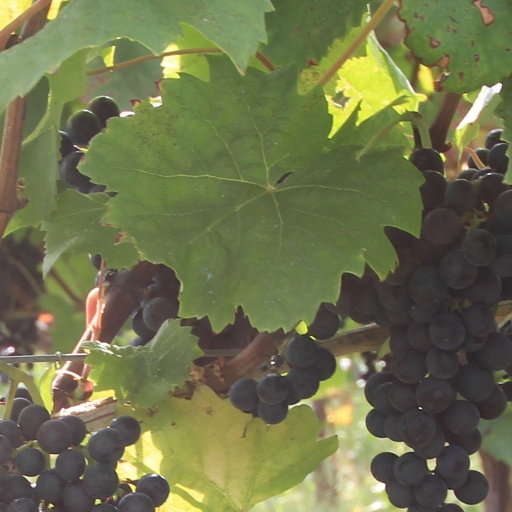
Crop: grape